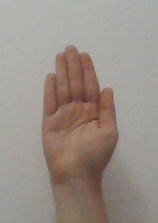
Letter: seen